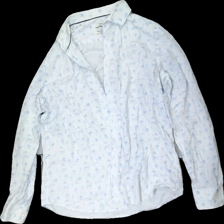
View: front
Type: Shirt
Category: Men
Brand: Not in the list
Brand text on label: finest shirtmaker
Colors: White, Blue
Material: 100% Cotton
Pattern: Other
Cut: Regular
Size: XXL
Stains: Minor
Damage: tain
Damage location: top center
Price range: <50
Recommended usage: Recycle
Description: white shirt with pattern